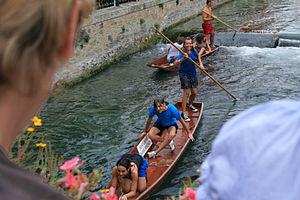
L'Isle-sur-la-Sorgue. Nego-chin
La Sorgue est une rivière française issue de la fontaine de Vaucluse qui est la plus importante exsurgence de la France métropolitaine.